JBO (band)

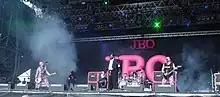
J.B.O. on the main stage at the 2005 Earthshaker-Festival

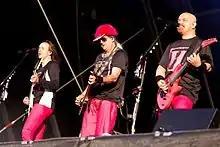
Vito C., Ralph Bach and Hannes Holzmann at the Rockharz Open Air 2016 in Germany

J.B.O. (James Blast Orchester) is a comedy heavy metal band from Erlangen, Germany. J.B.O. was founded in 1989 by Vito C. and Hannes "G.Laber" Holzmann, and is known for parodies to rock and pop songs. The band has written more of its own songs since 2000, but continues to produce parodies, which they refer to as "Blöedsinn" – an intentional misspelling of "Blödsinn," which means "nonsense" or "stupidity" in German.